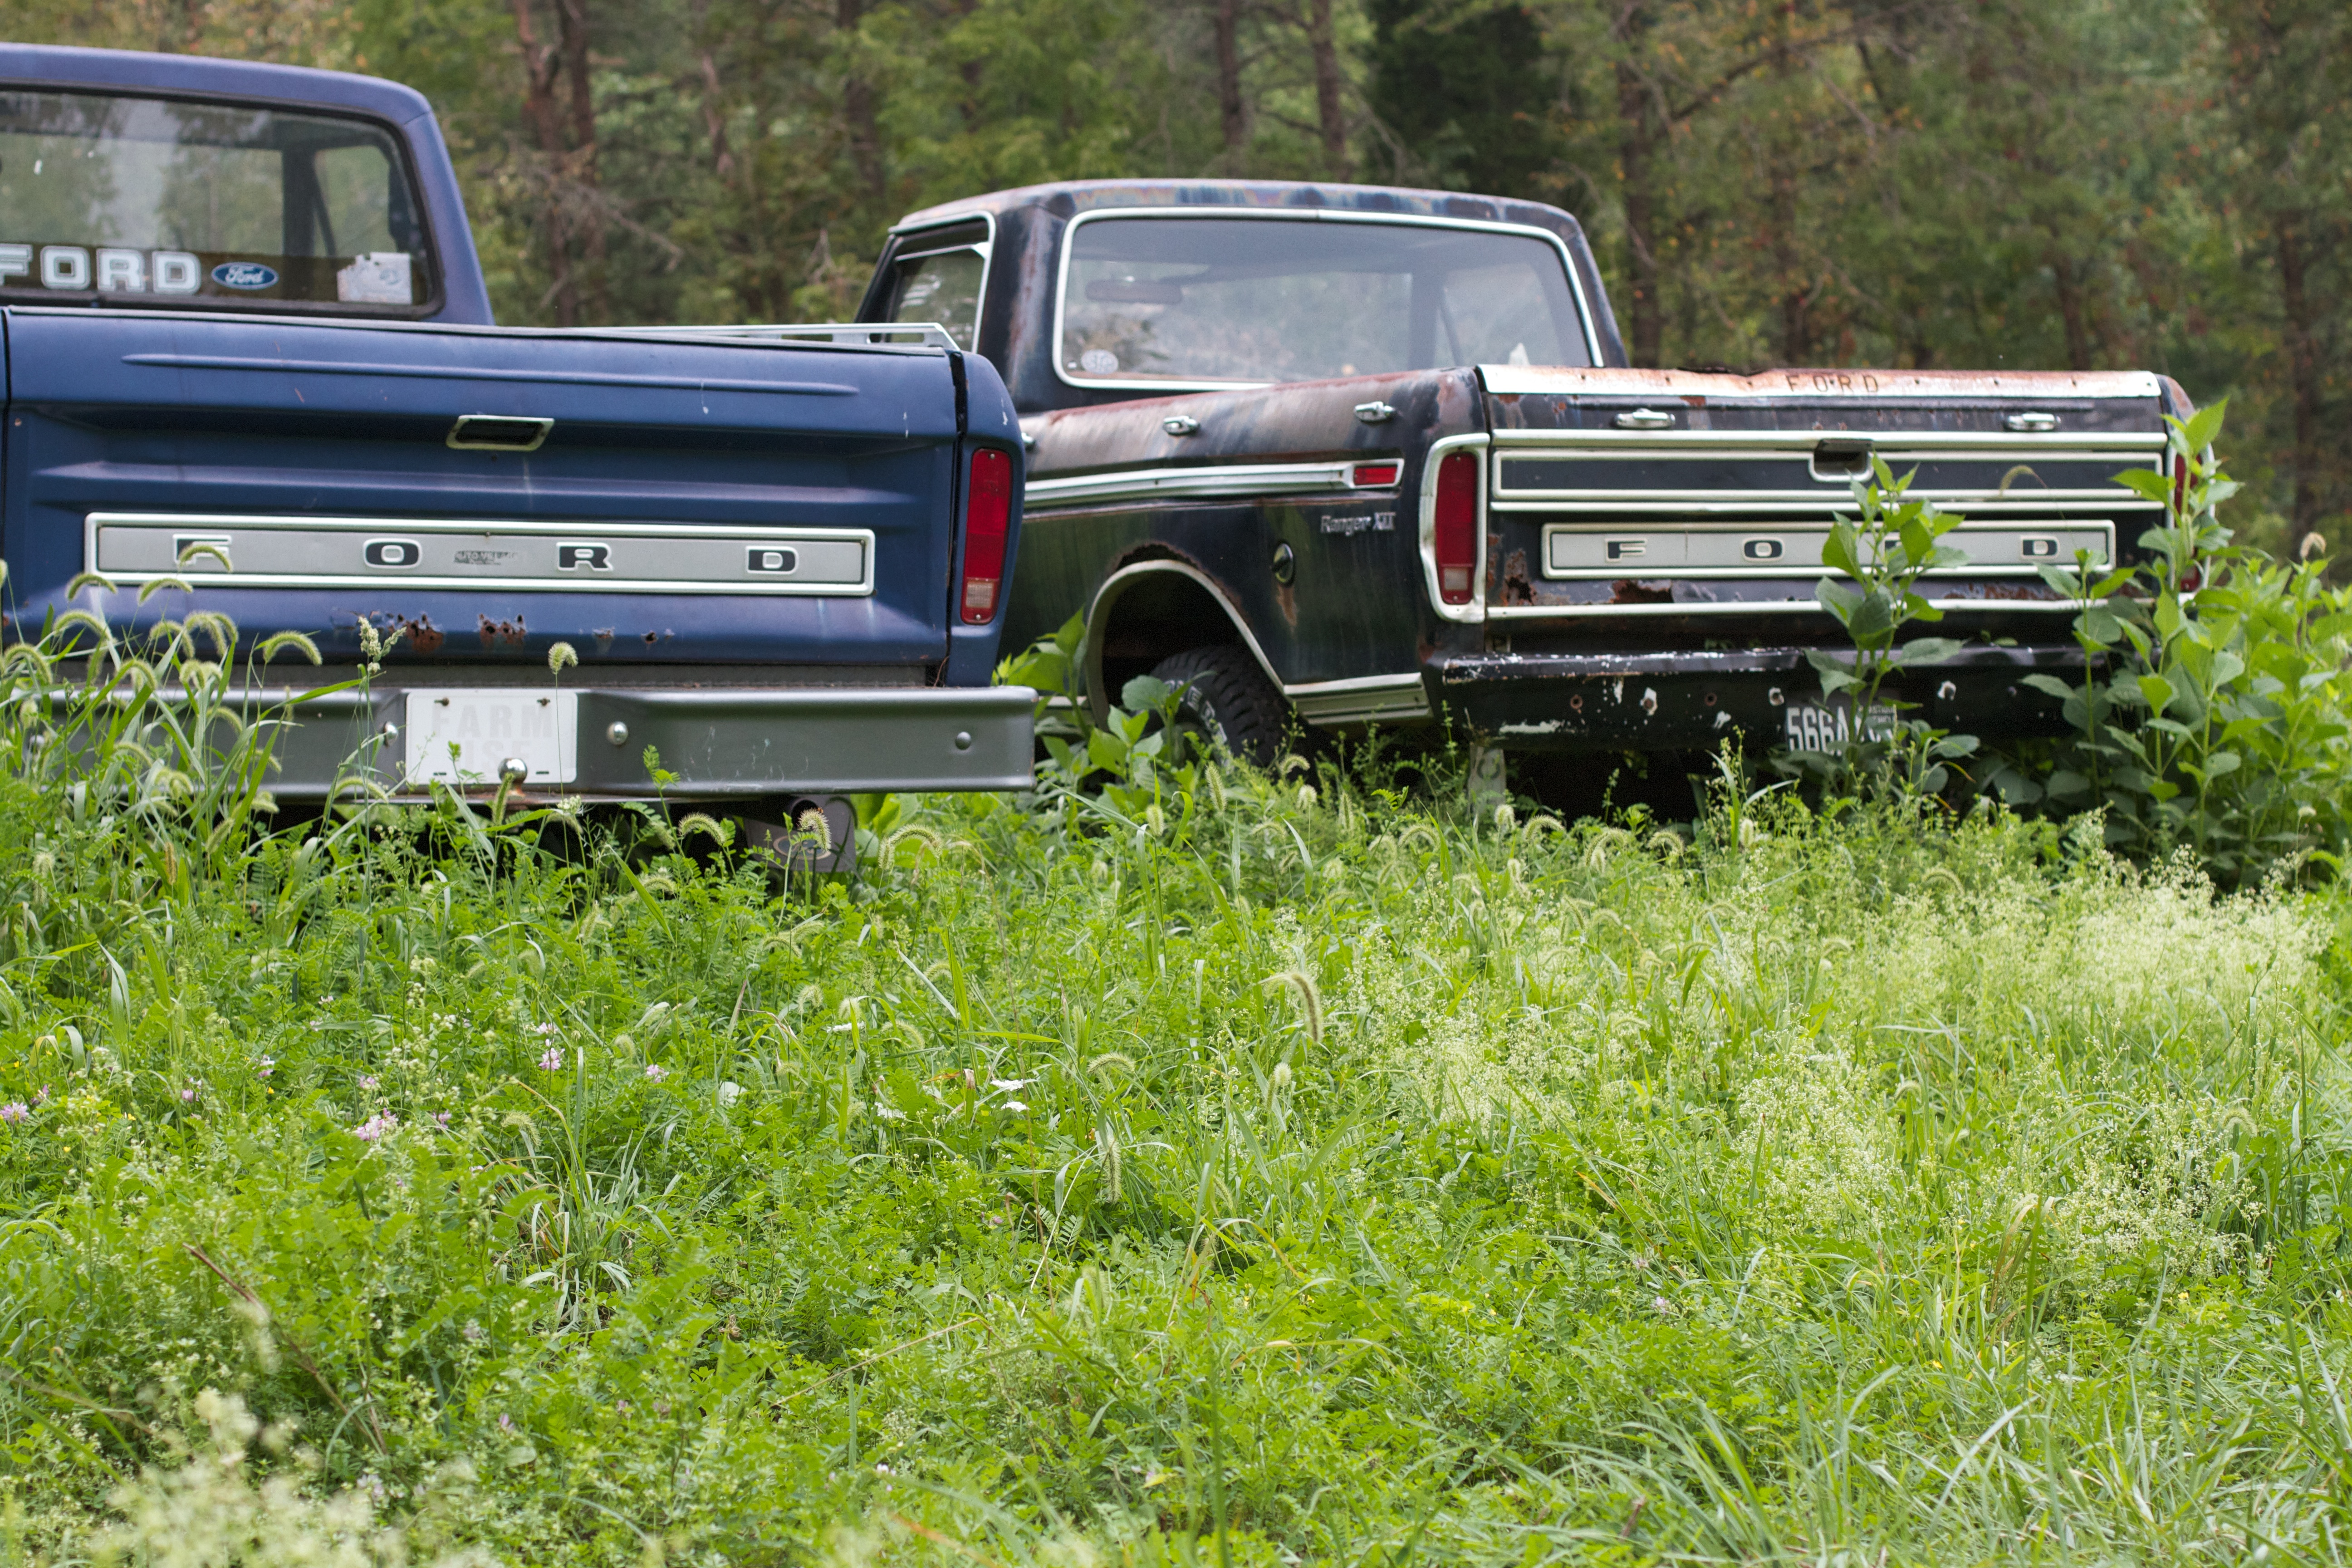
car, jeep, truck, vehicle, bumper, ford, off road vehicle, sport utility vehicle, automobile make, automotive exterior, off roading